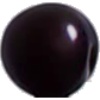
Label: Cherry Wax Black 1